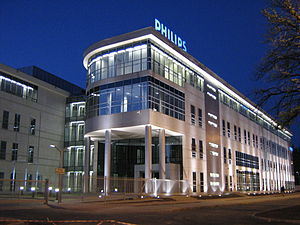
Łódź / Økonomi
Philips’ europæiske bogføringscenter i Łódź.
Łódź er med 690.422 indbyggere befolkningsmæssigt Polens tredjestørste by og hovedstaden i Województwo łódzkie midt i landet. Byen er hovedcenteret for tekstil- og filmindustrien samt elektronik- og underholdningsbranchen i Polen. Med sine universiteter, teatre, museer og den verdensberømte filmhøjskole er Łódź også et vigtigt akademisk og kulturelt center.